The Museum Society of Hadsund

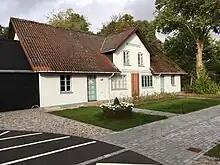
Hadsund Egnssamling

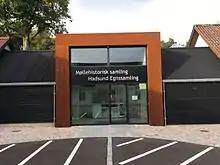
Hadsund Egnssamling entrance

The Museum Society of Hadsund (Danish: "Hadsund Egnssamling") is a cultural history museum in Hadsund, Denmark.